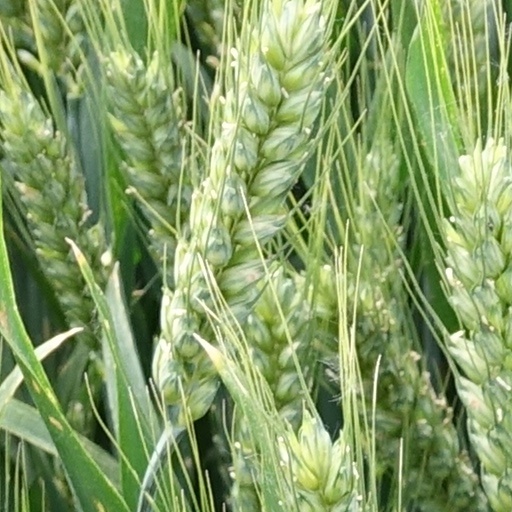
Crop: wheat